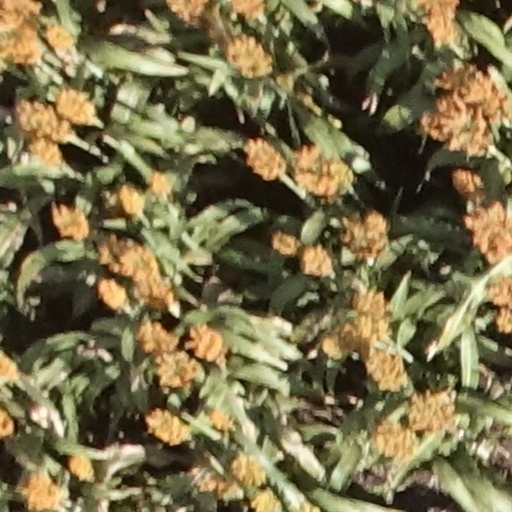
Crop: sorghum